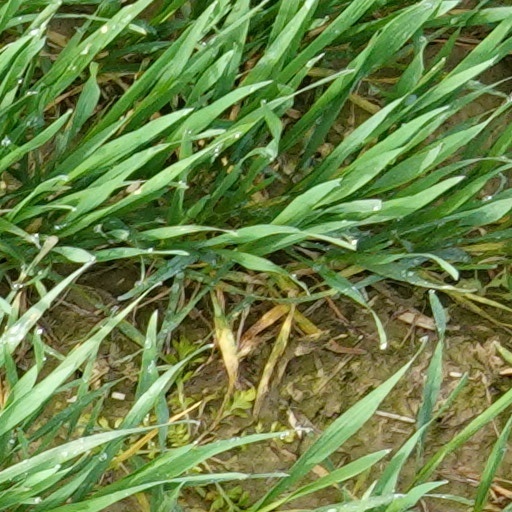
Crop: wheat